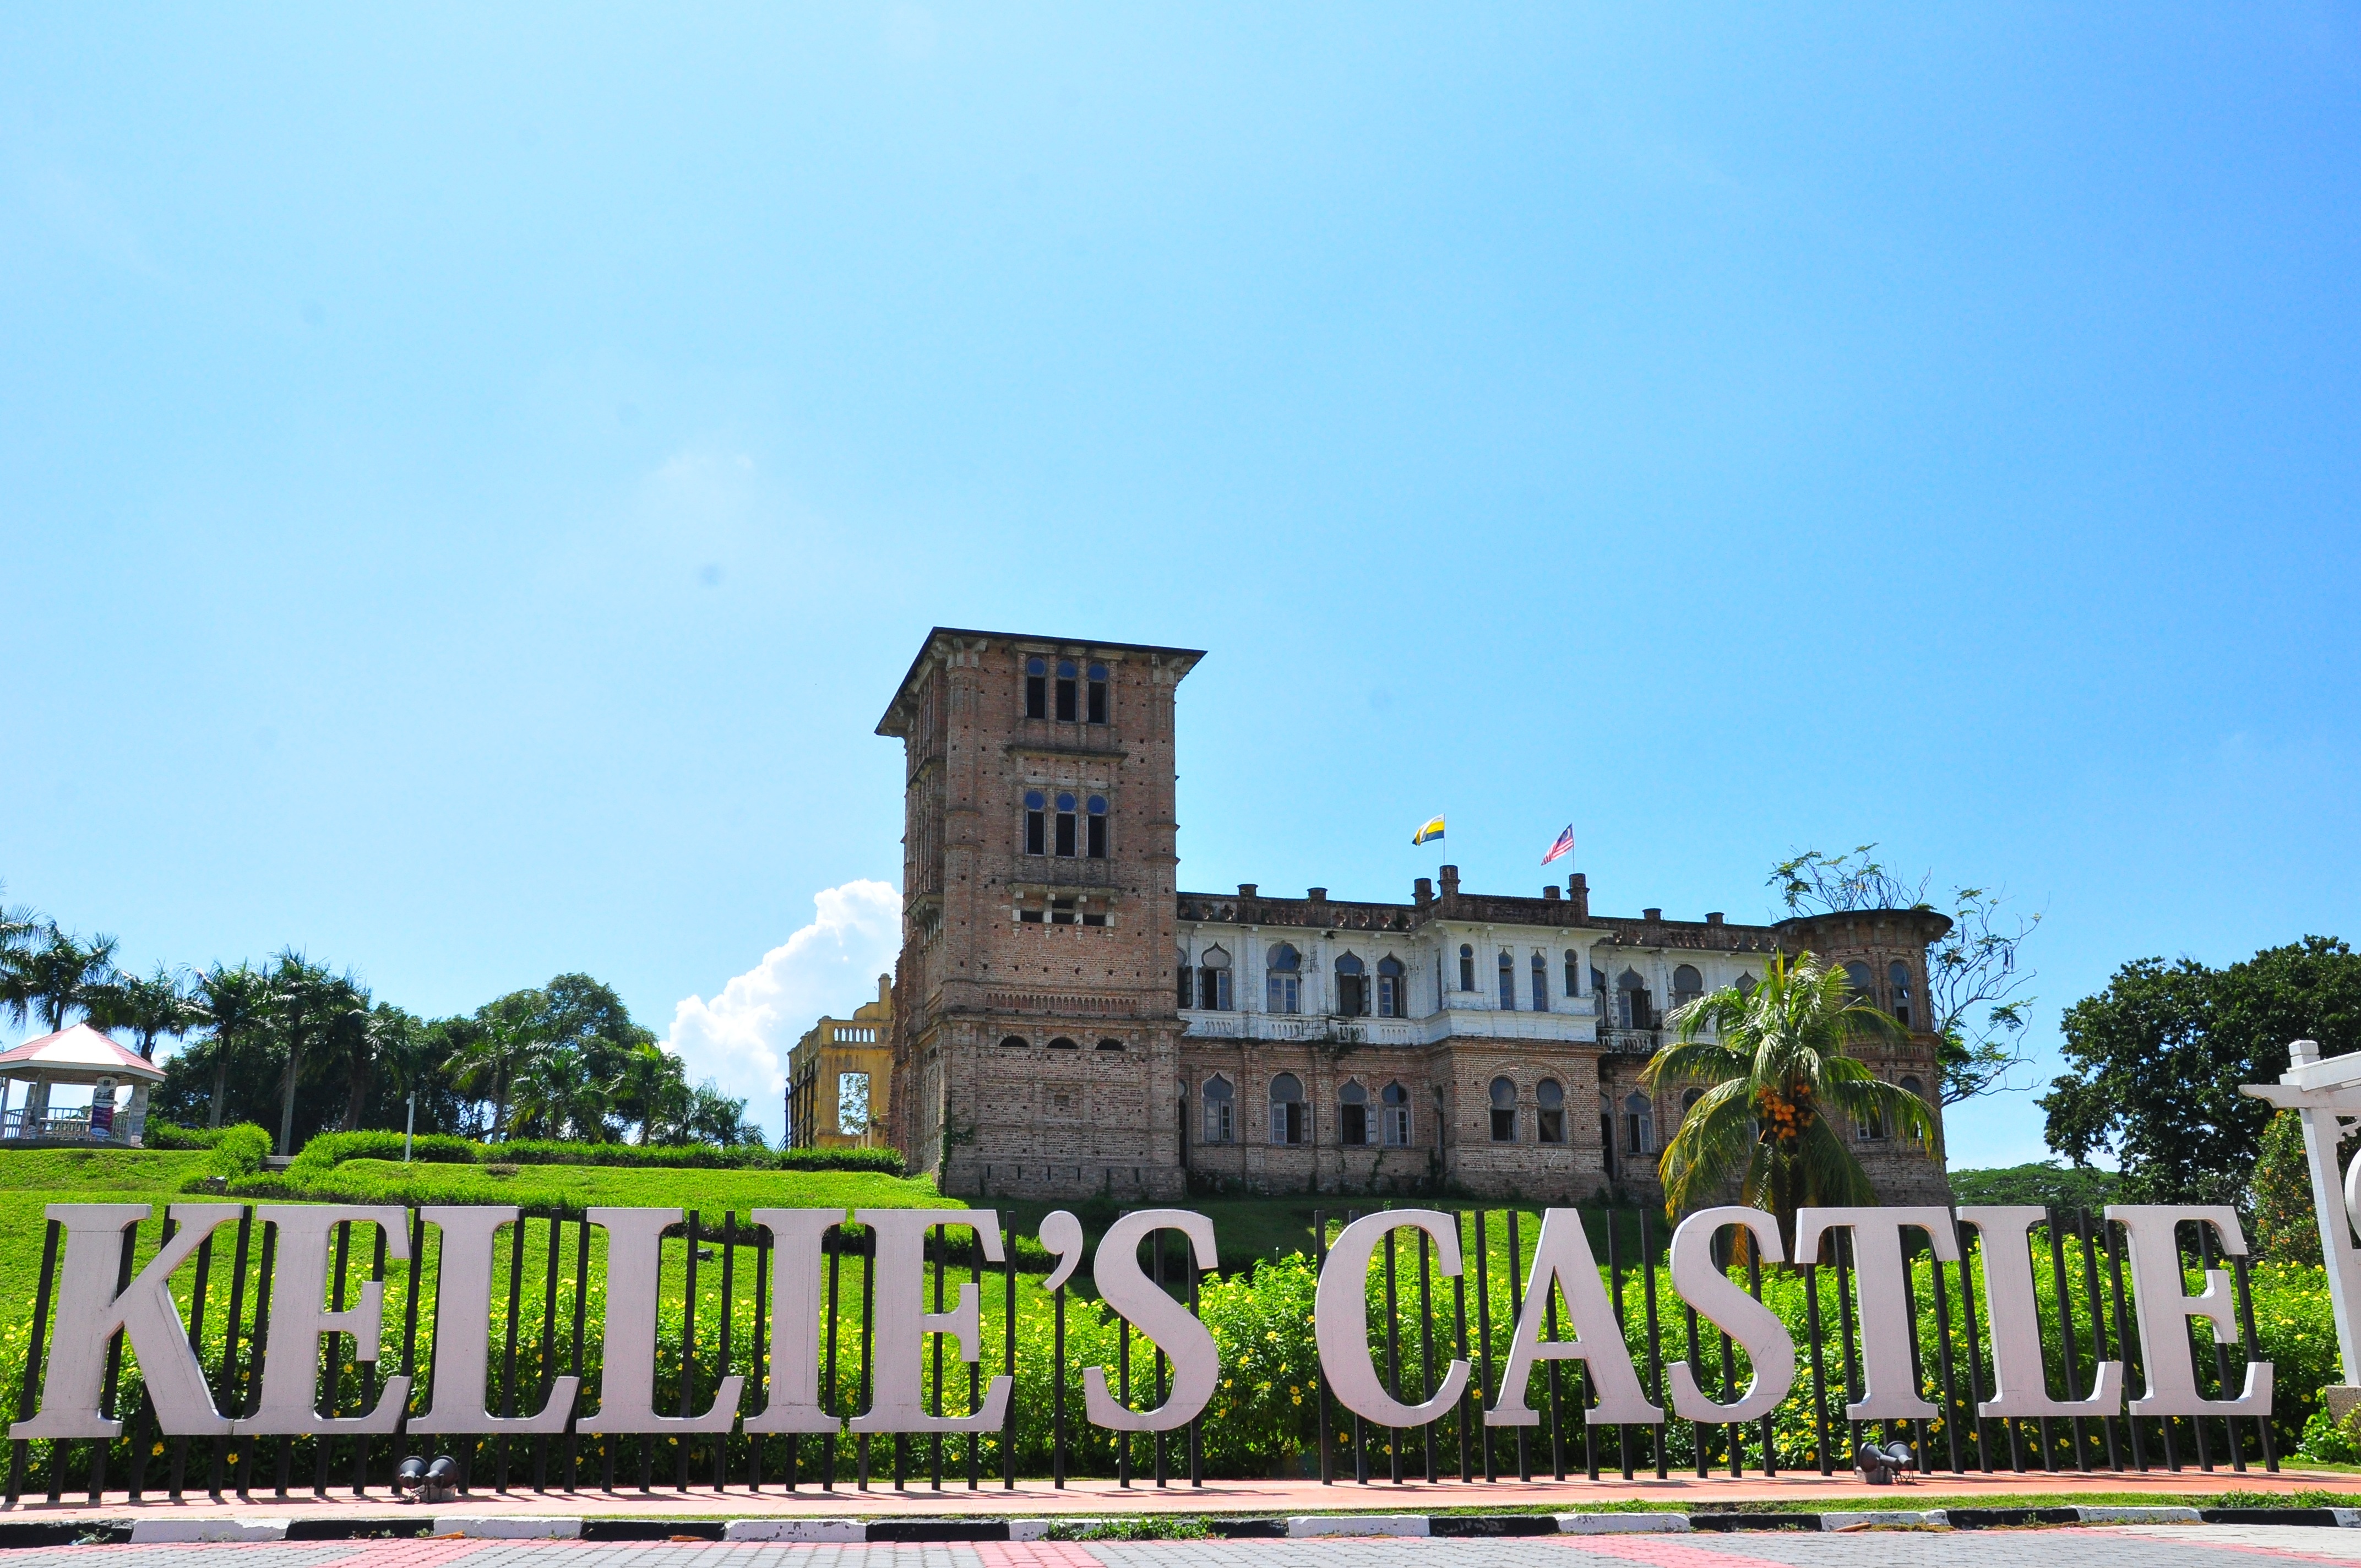
town, building, chateau, palace, vacation, castle, landmark, tourism, old building, estate, malaysia, kellie castle, ipoh, perak